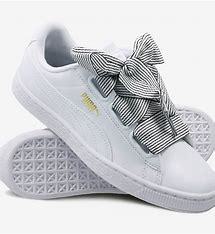
Brand: Puma
Model: Basket Heart